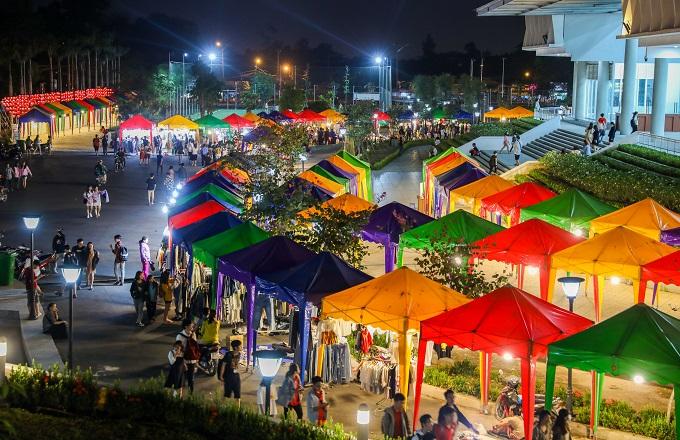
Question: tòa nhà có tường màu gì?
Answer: tường màu trắng